Ba'athist Syria

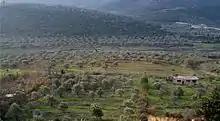
Olive groves in Homs province.

In 1984, Syria, with Hafez's health deteriorating, faced an coup attempt by the president's brother, Rifaat al-Assad. The capital Damascus was on the brink of civil war and a strong concentration of troops, soldiers, tanks and artillery, divided between the army and Rifaat's Defense Brigades. However, war was avoided: the coup failed and Rifaat was forced to flee, while his Defense Brigades were disbanded.